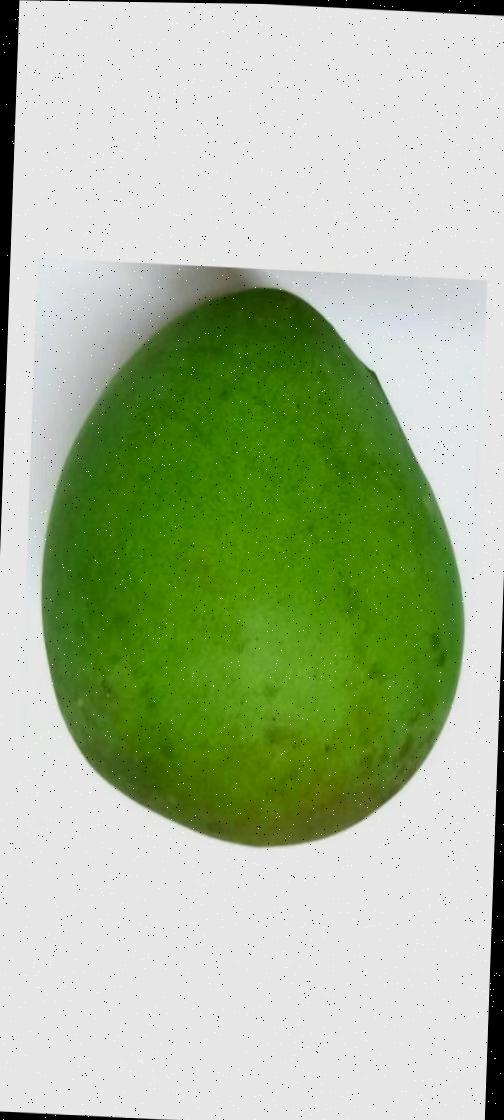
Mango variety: Harivanga